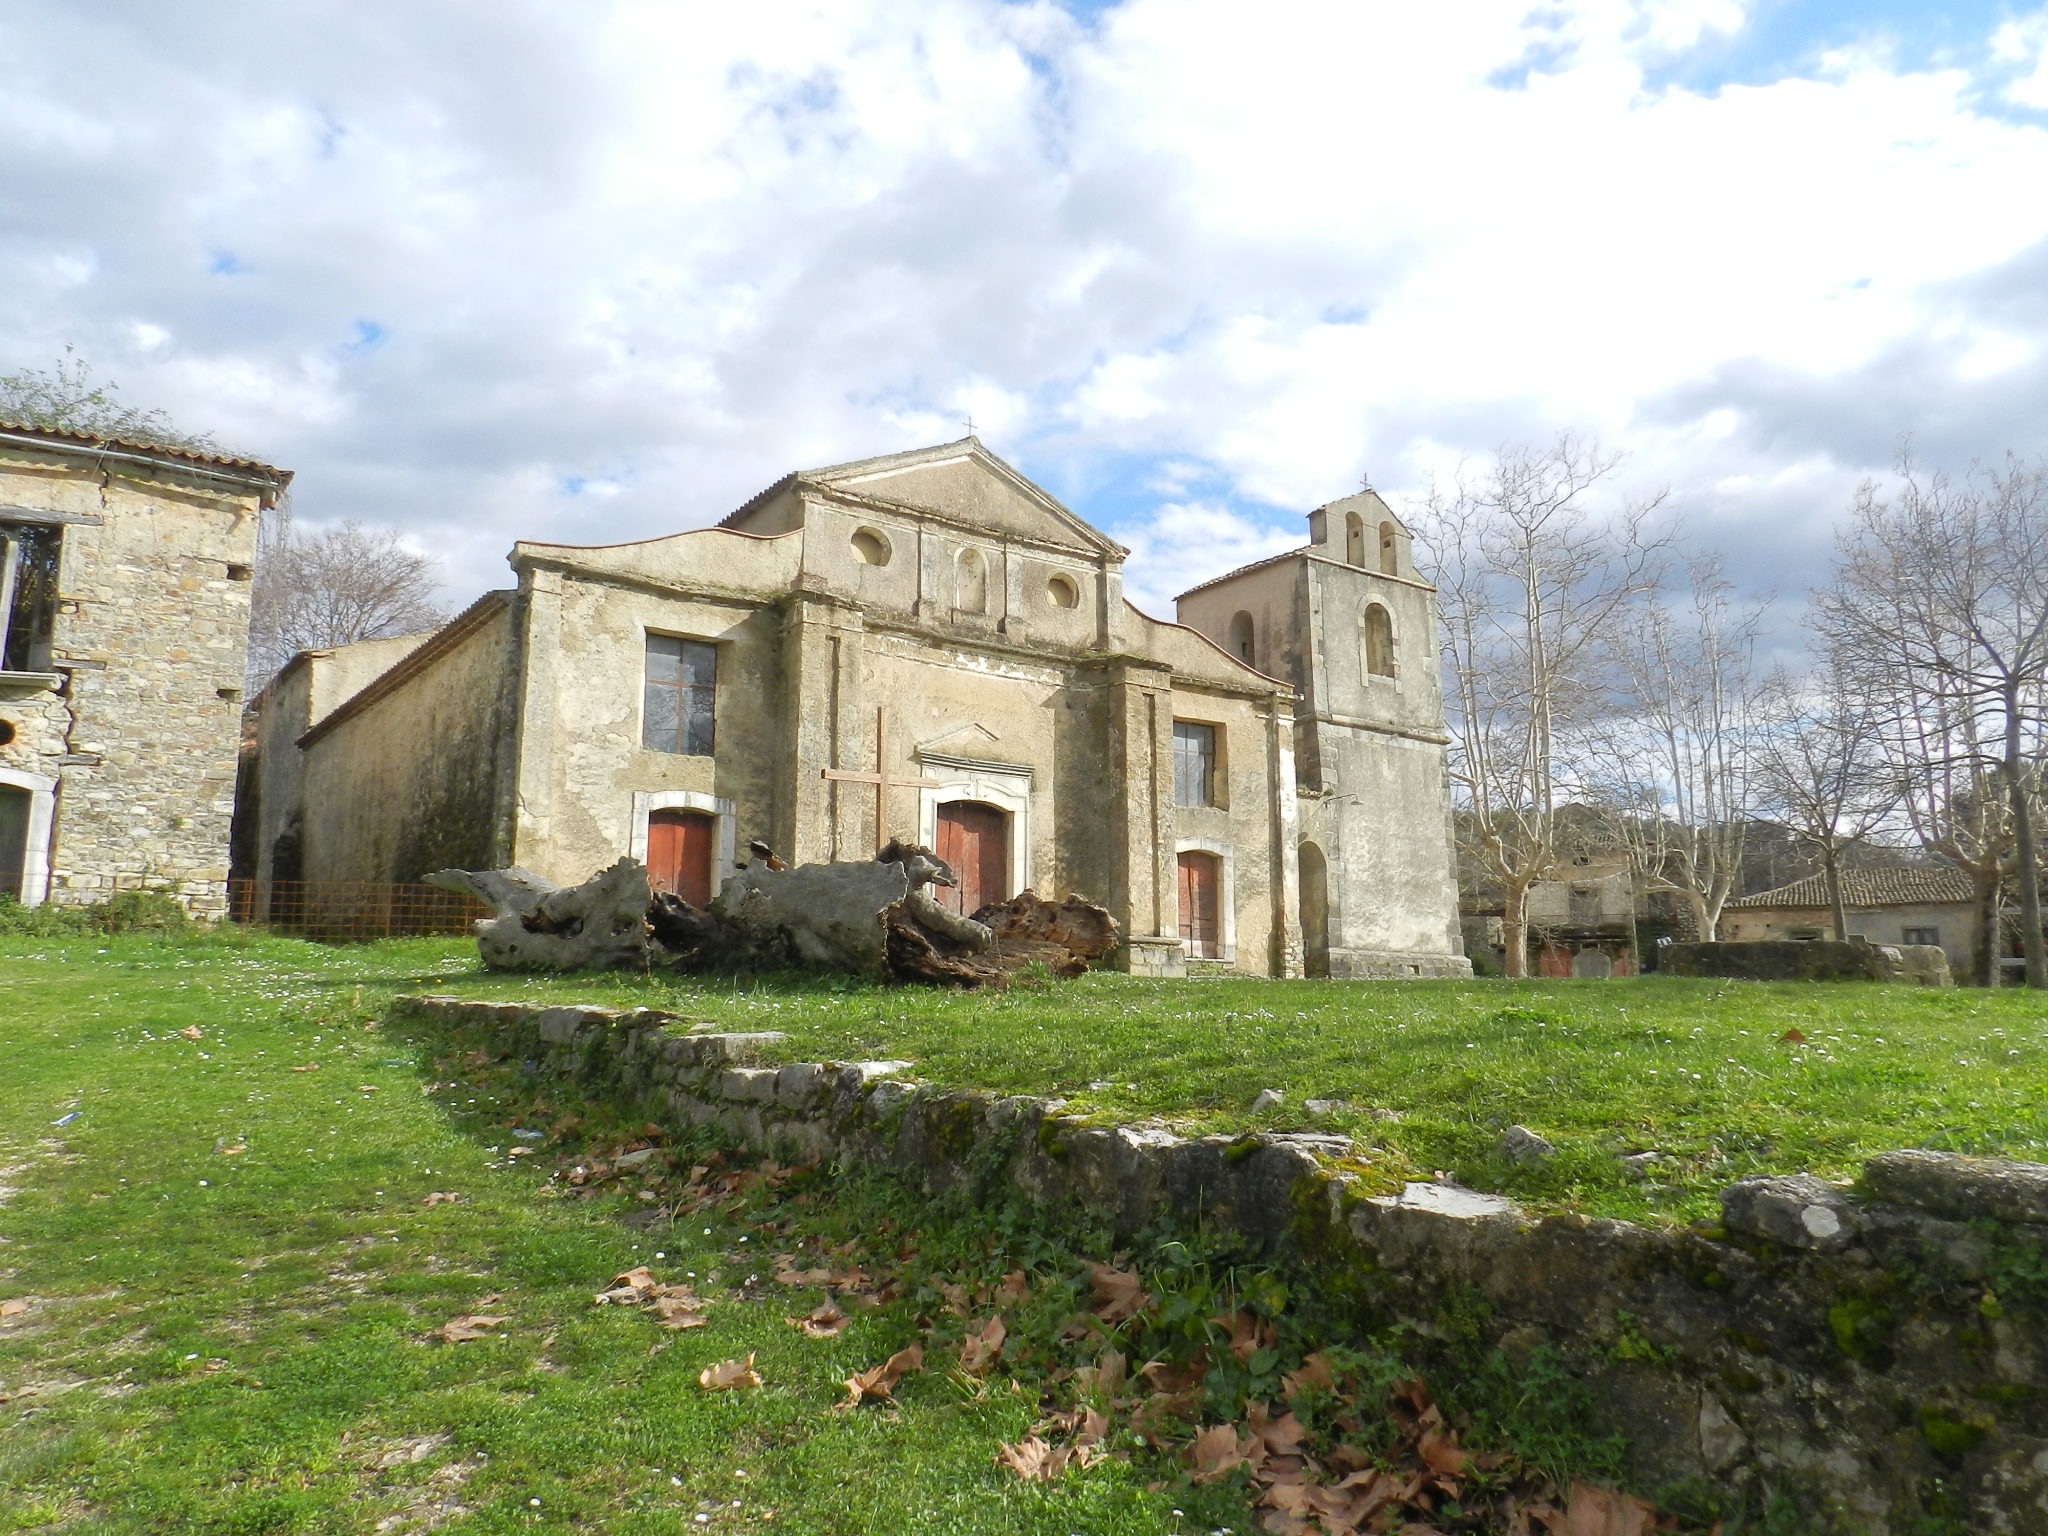
tree, grass, sky, villa, mansion, house, building, home, village, cottage, facade, property, farmhouse, estate, manor house, real estate, land lot, historic house, church cilento, cilento, roscigno, church roscigno, old roscigno, church san nicola, church in old town, national trust for places of historic interest or natural beauty